The Red and the Black (The X-Files)

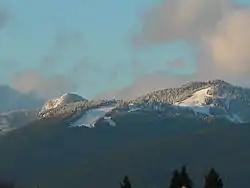
The opening of the episode was filmed at Grouse Mountain, near Vancouver.

According to series creator Chris Carter, the cast list for the episode, along with "Patient X" was "longer than most cast lists you'll ever see on a TV series". This meant that the episode was substantially more expensive to film; the crew managed to talk Fox into allocating the money by arguing that the plot of the two episodes was "all leading up to [...] when the "X-Files" movie would be released." Rob Bowman originally intended to direct the episode but, due to reshoots, he was unable to do it, resulting in Carter assuming directorial duties. Bowman later recounted, "I was supposed to direct 'The Red and the Black' […] but we were prepping for the reshoots [of "The X-Files" movie] so I couldn't do it. […] Chris had to direct this episode. He was so mad at me." When filming the scene where Mulder and Scully go to a medic station, Carter made homage to the medical drama "ER", filming it entirely with a Steadicam.